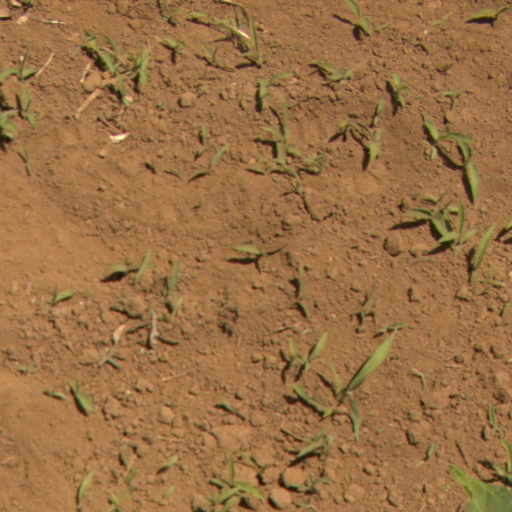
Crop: Jerusalem artichoke